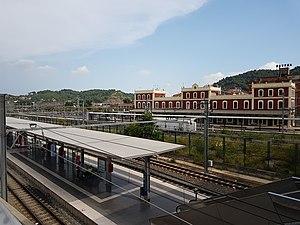
La gare de Martorell et gare de Martorell-Central est un nœud ferroviaire situé sur le territoire de la commune de Martorell, dans la comarque du Baix Llobregat, dans la province de Barcelone, en Catalogne. La gare de Martorell appartient à ADIF et se trouve sur la ligne de Barcelone à Tarragone, empruntée par les trains des lignes R4 et R8 de Rodalies de Catalunya et exploitées par Renfe Operadora. La gare de Martorell-Central appartient aux Ferrocarrils de la Generalitat de Catalunya et fait partie de la ligne Llobregat - Anoia, par où passent les lignes S4, S8, R5, R50, R6 et R60.